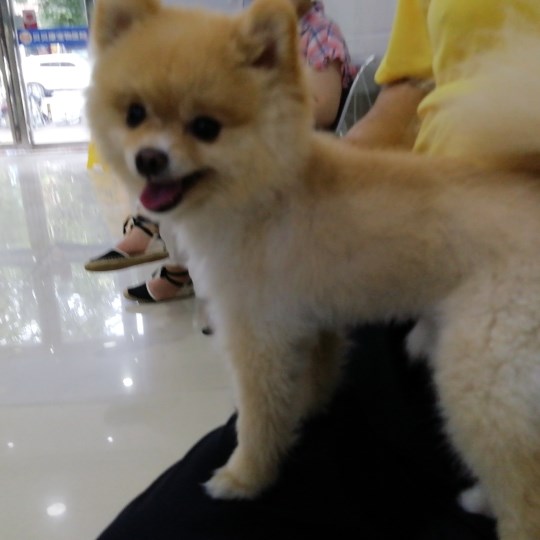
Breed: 1936-n000005-Pomeranian